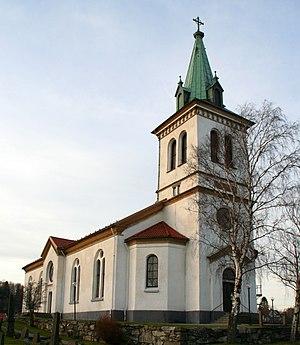
Ödsmål est une localité de Suède située dans la commune de Stenungsund du comté de Västra Götaland. Elle couvre une superficie de 0,85 km². En 2010, elle compte 608 habitants.